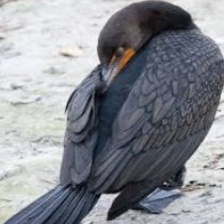
Species: DOUBLE BRESTED CORMARANT
Scientific name: PHALACROCORAX AURITUS